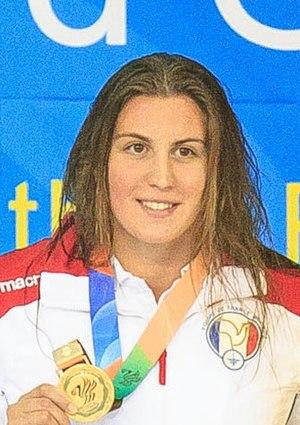
Charlotte Bonnet, née le 14 février 1995 à Enghien-les-Bains, est une nageuse française spécialiste de la nage libre.